Abid Hassan Minto

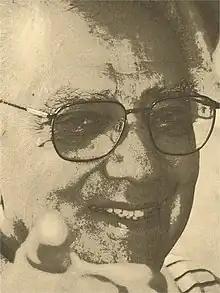
Abid Hassan Minto

Abid Hassan Minto also known as Abid Minto (born 3 February 1932) is a constitutional expert and senior lawyer of the Supreme Court of Pakistan, and former president of the Awami Workers Party. He is also a literary critic and a leftwing civic and political leader. His legal career spans over 50 years during which he was elected member of the Pakistan Bar Council from 1973 up to 1984; President, Lahore High Court Bar Association (1982); Chairman, National Coordination Committee of Lawyers (1981 to 1985) and President, Supreme Court Bar Association of Pakistan (SCBA) (1997 to 1999).